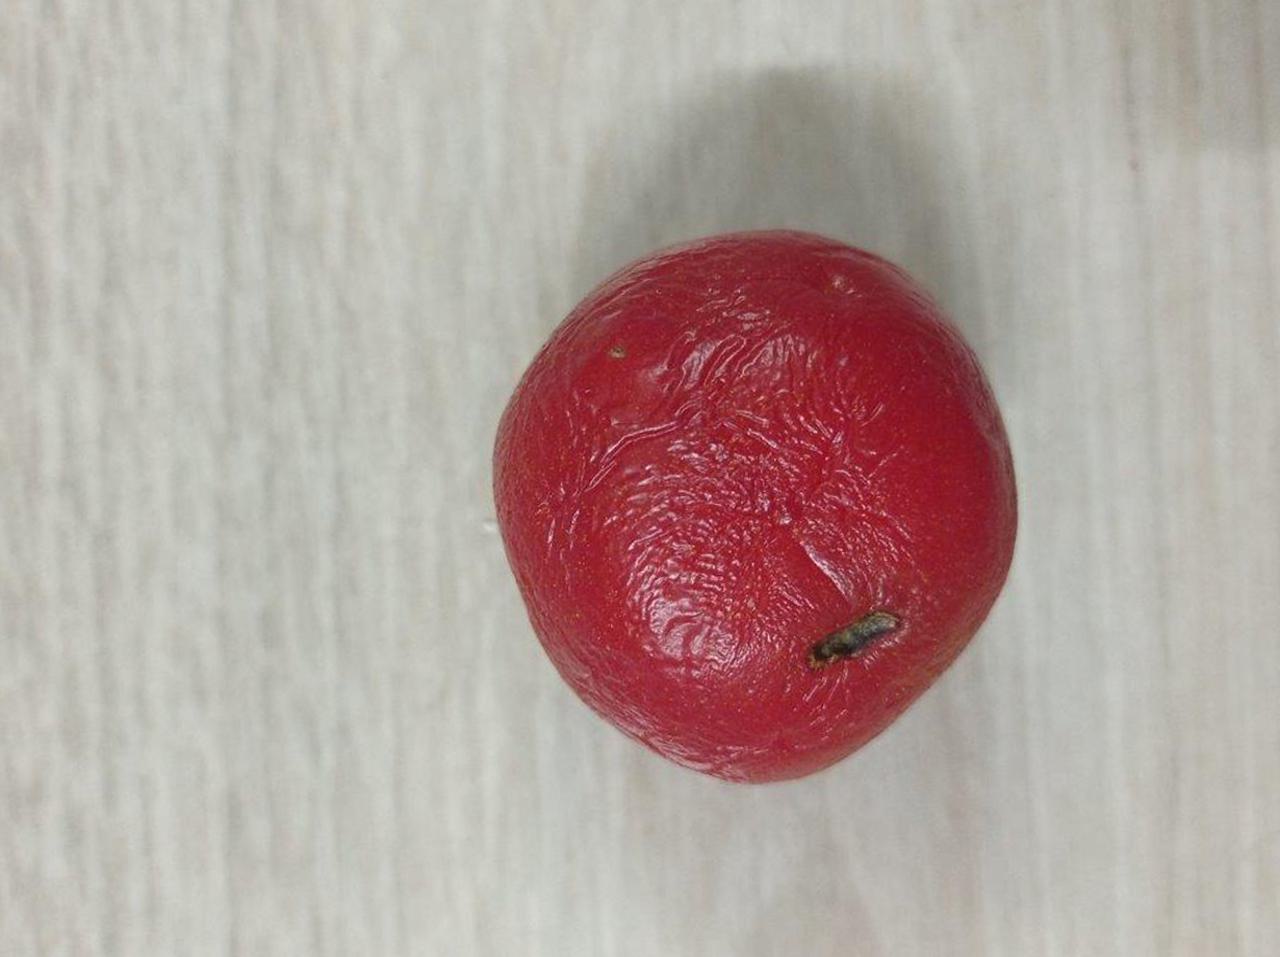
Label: Rotten